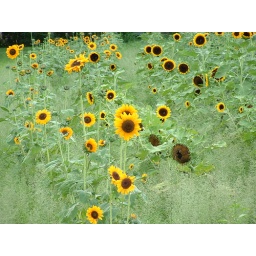
A small field of Sunflowers by the side of the road